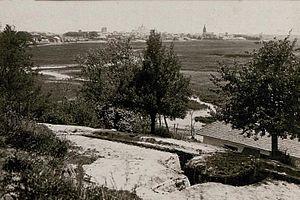
La bataille de Rovno ou de Rivne est une opération de la Première Guerre mondiale sur le front de l'Est, survenue pendant l'automne 1915 dans le secteur de Rivne, à la frontière de la Galicie austro-hongroise et de la Volhynie russe, en Ukraine actuelle. Elle oppose l'Autriche-Hongrie, soutenue par l'Empire allemand, à l'Empire russe. L'offensive de l'armée austro-hongroise, qui cherche à exploiter ses succès de l'été 1915, se heurte à une forte contre-attaque de l'armée russe et elle n'est sauvée de la déroute que par l'intervention de renforts de l'armée allemande.